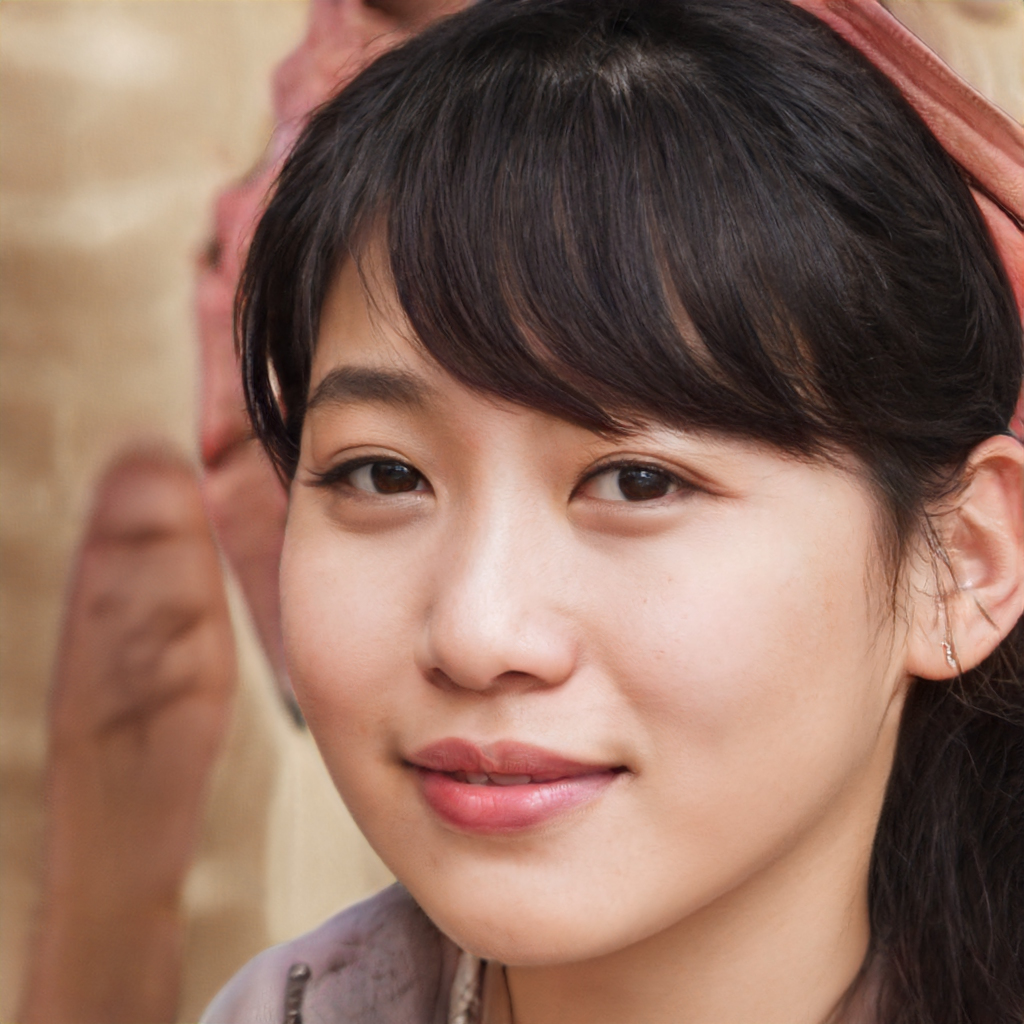
Label: Colored